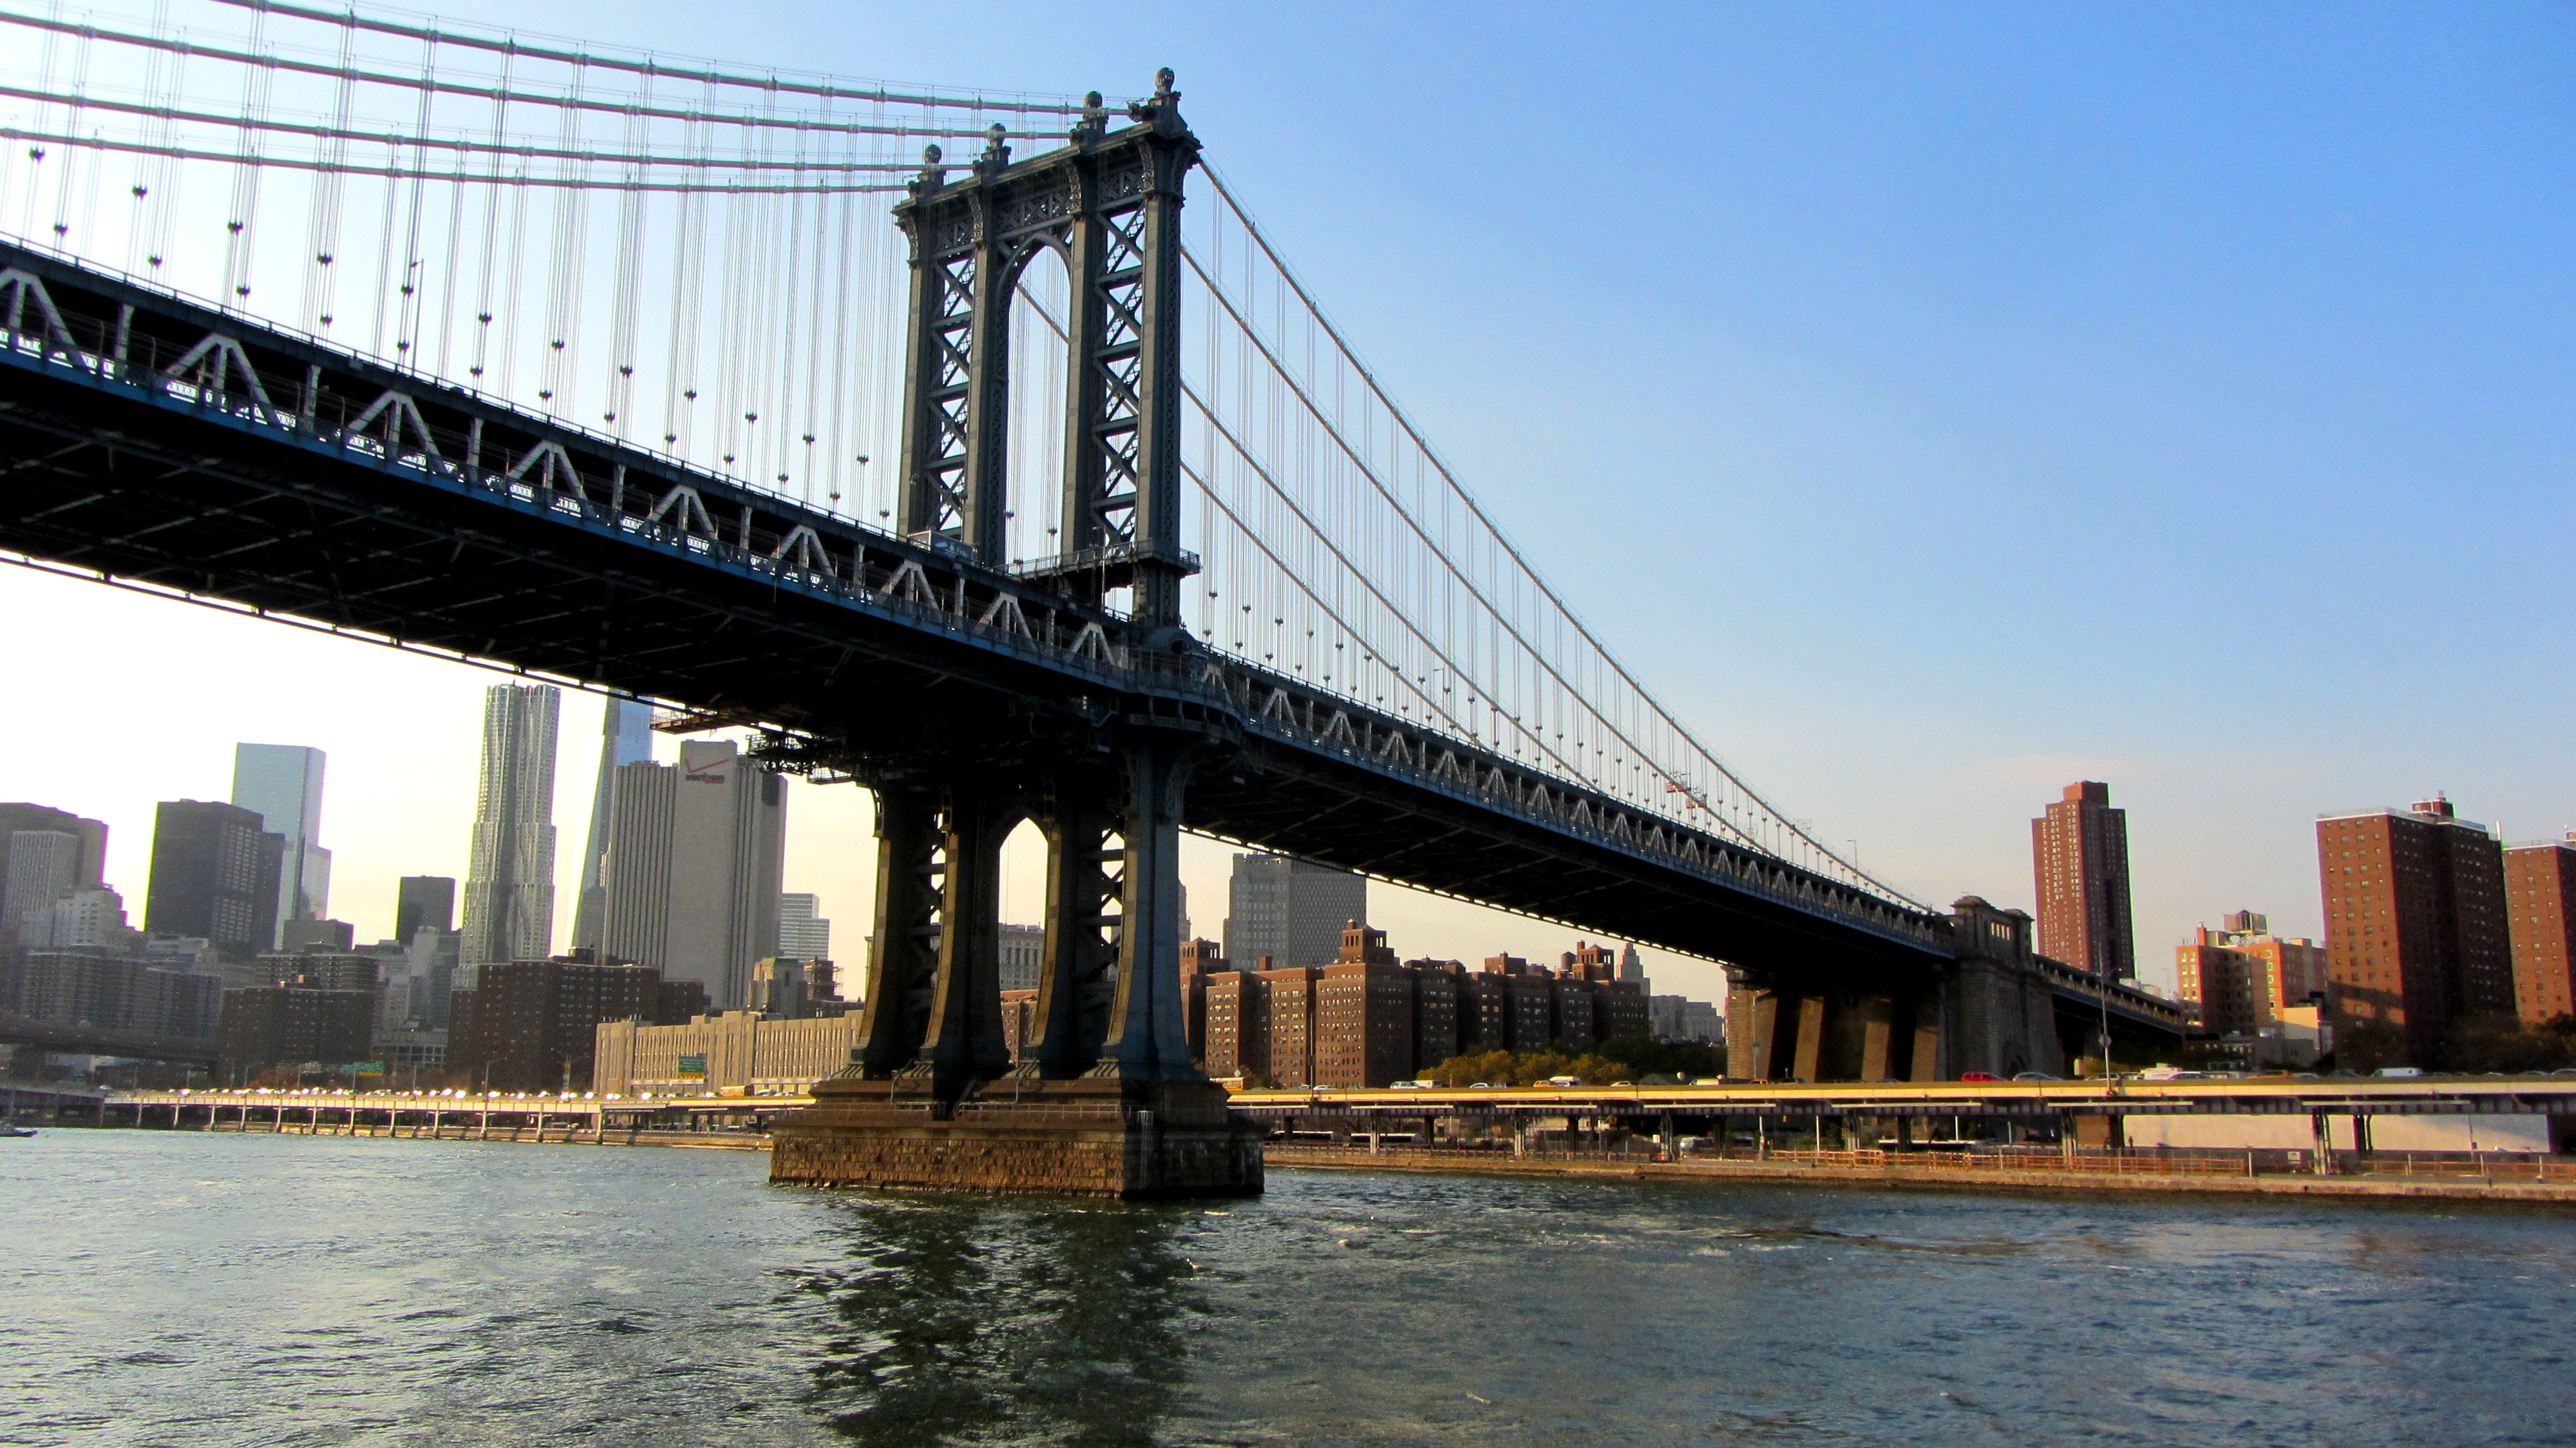
bridge, river, manhattan, new york city, cityscape, suspension bridge, nyc, usa, landmark, east river, big apple, cable stayed bridge, arch bridge, truss bridge, manhattan bridge, skyway, cantilever bridge, nonbuilding structure, girder bridge